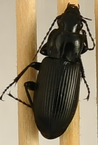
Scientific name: Pterostichus melanarius
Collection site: Woodworth Site (WOOD), plot WOOD_023